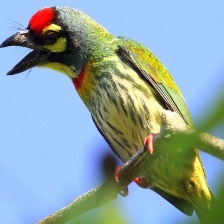
Species: COPPERSMITH BARBET
Scientific name: MEGALAIMA HAEMACEPHALA